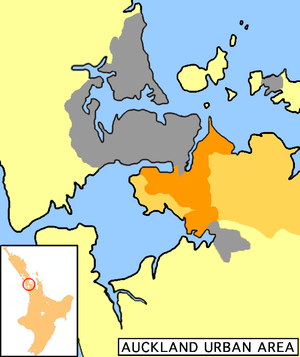
Manukau City était une grande ville de la région d'Auckland, sur l'Île du Nord de la Nouvelle-Zélande. Elle est aujourd'hui appelée South Auckland, ou East Auckland puisqu'elle constitue les quartiers Sud et Est d'Auckland. Situé au Nord de Papakura, à l'Est et au Sud d'Auckland Central, elle est constituée de quartiers résidentiels, industriels, d'un port maritime, de zones rurales et du parc naturel de Hunua. C'est une agglomération relativement récente, à qui le statut de ville a été décerné en 1989. Sa population en juin 2010 est d'environ 375 000 habitants, ce qui faisait d'elle la troisième plus grande ville de la Nouvelle-Zélande avant 2010 ; elle possédait également la croissance la plus rapide du pays.